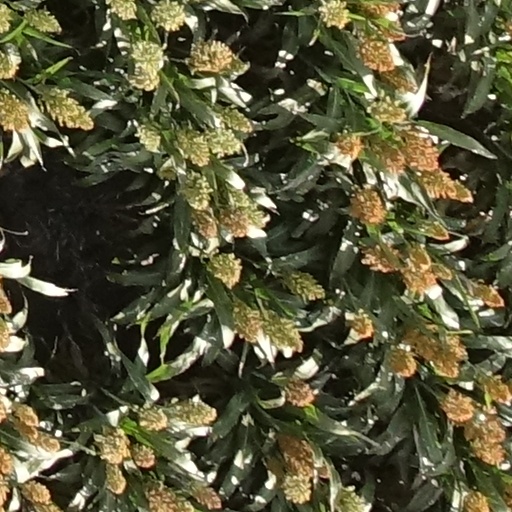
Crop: sorghum